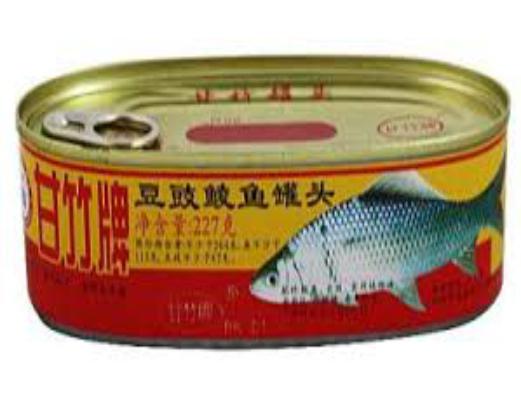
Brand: ganningpai
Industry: Food